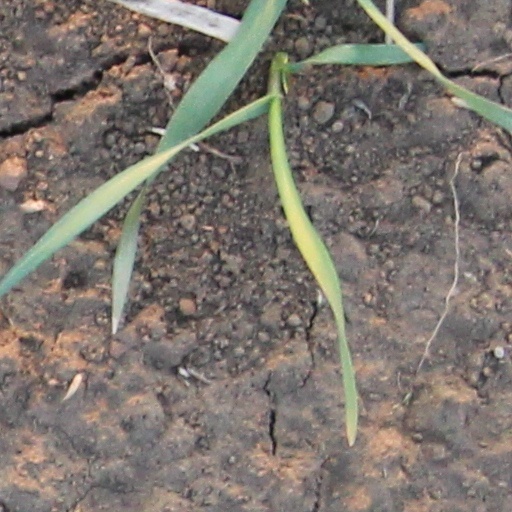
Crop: wheat